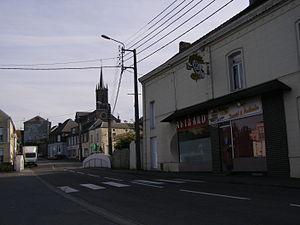
Le centre du village.
Rousies est une commune française située dans le département du Nord, en région Hauts-de-France.